Mats Rosenkranz

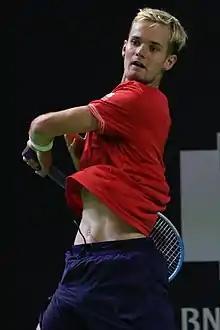
Rosenkranz in 2021

He has a career high ATP singles ranking of world No. 336, achieved on 3 March 2025, and a career high doubles ranking of No. 463, achieved on 19 August 2019.